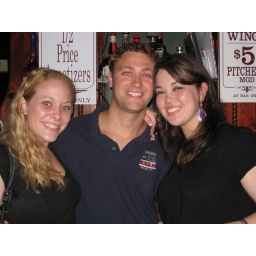
Heather managed to knock over a glass and break it while we walked behind the bar to take this pic...